Sri Sabhapati Swami

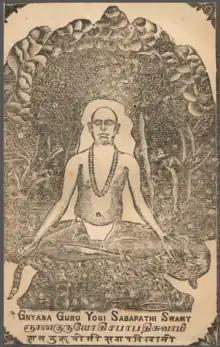
Śrī Sabhāpati Svāmī meditating in padmāsana.

Sri Sabhapati Swami (also transliterated "Śrī Sabhāpati Svāmī" and "Sabhapaty Swami," Tamil: சபாபதி சுவாமிகள் "Capāpati Cuvāmikaḷ," Devanāgarī: सभापति स्वामी) was born around the year 1828 in Madras (modern Chennai), Tamil Nadu, India. Sabhāpati's writings survive in Sanskrit, Tamil, Hindi, English and German (with bibliographic records also in Bengali, French, and Urdu), and are notable for their rich visual depictions of the subtle body ("liṅga-śarīra") and their early fusion of Rājayoga and Haṭhayoga techniques of meditation in a Vedantic and Tamil Śaivite context.